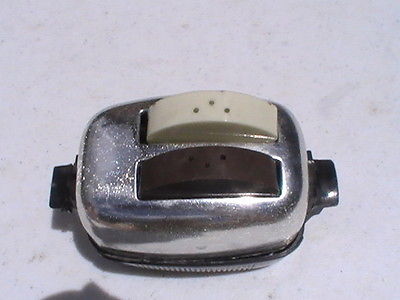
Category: toaster